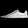
Label: Sneaker